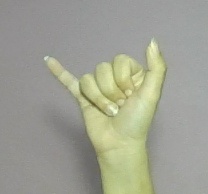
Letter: ya